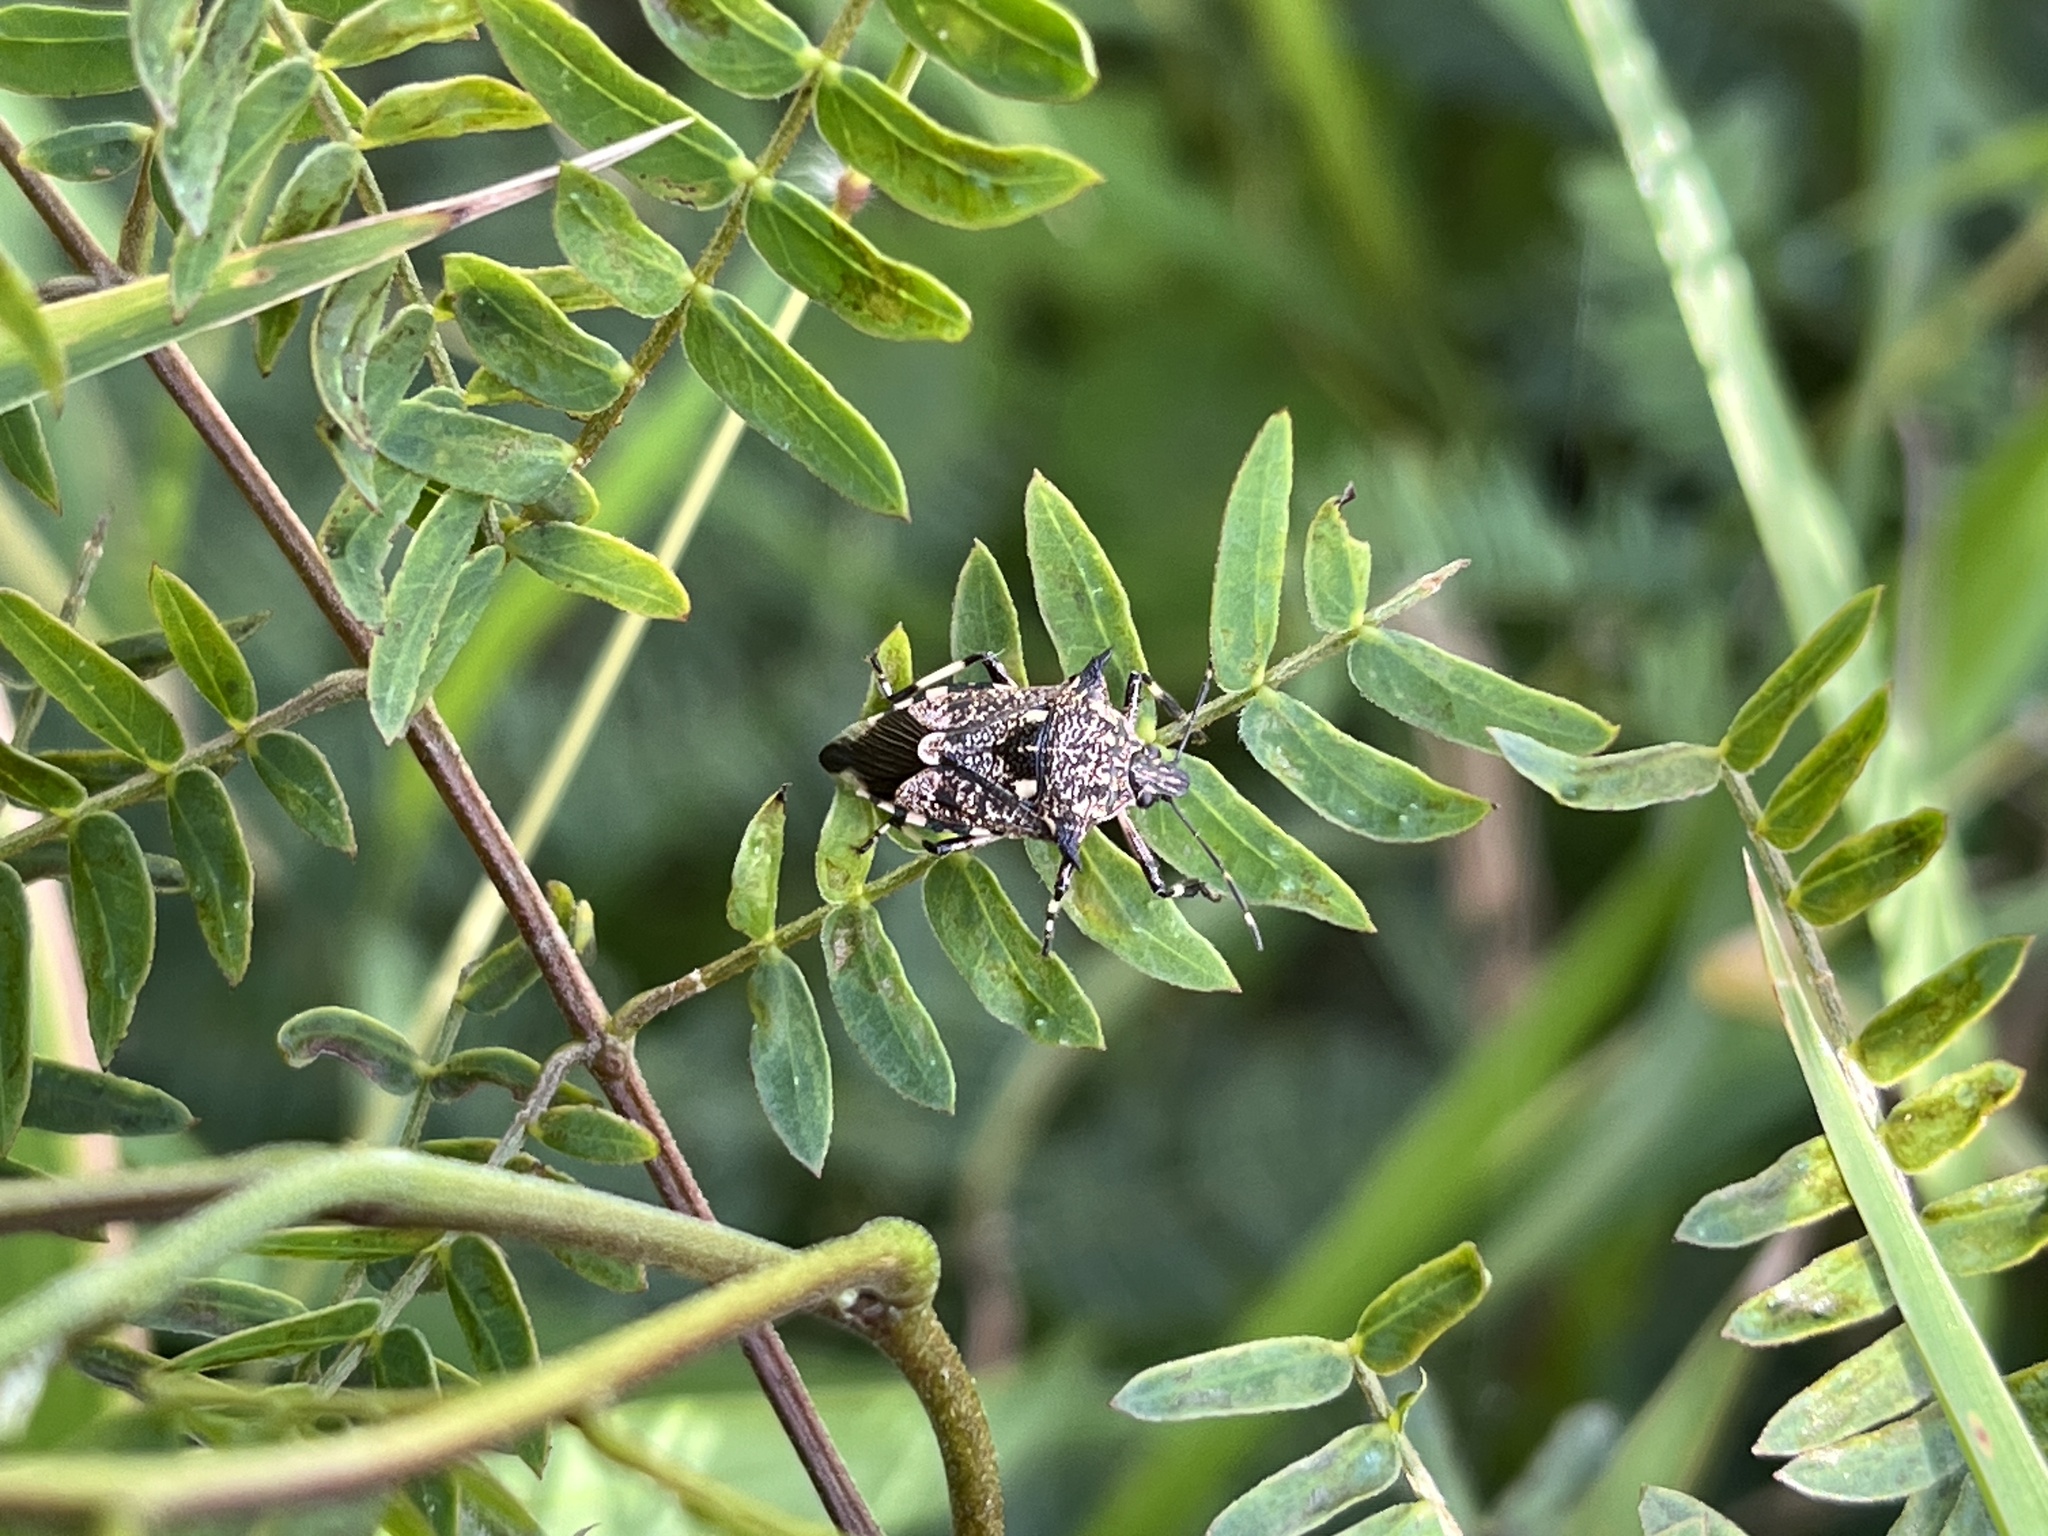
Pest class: stink_bug